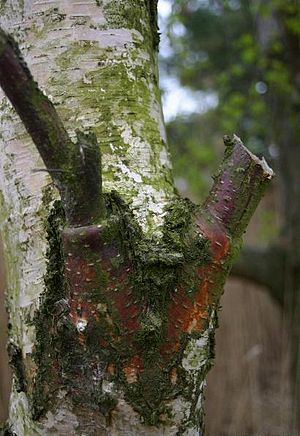
Gren (plantedel)
Birk med afkappede grene. Det er en vigtig iagttagelse, at stammen besvarer manglende produktivitet i grenen med dannelsen af en grenkrave (fortykkelsen ved grenfæstet).
En gren er en forveddet plantedel, som findes hos dværgbuske, buske og træer. Grenens funktion er at løfte bladene op forbi konkurrenternes blade. Den økologiske betydning af grene er altså at styrke planten i konkurrencen om lyset. Grenen grundlægges som en knop, der udvikles til et etårsskud. Derefter har grene kun længdevækst i spidsen af de følgende etårsskud. Derimod har grenen tykkelsesvækst, som lægges til i form af en ny årring hvert år.